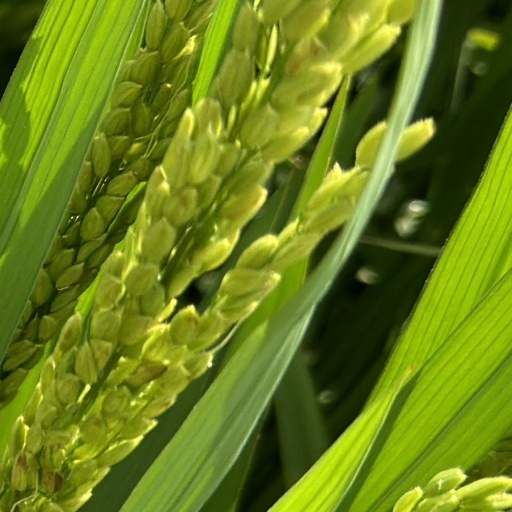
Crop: rice